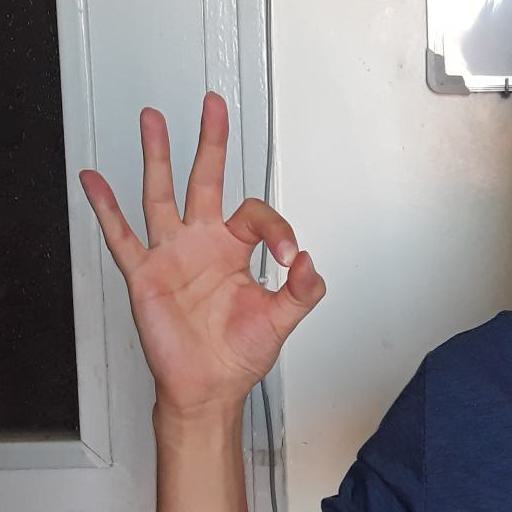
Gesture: ok